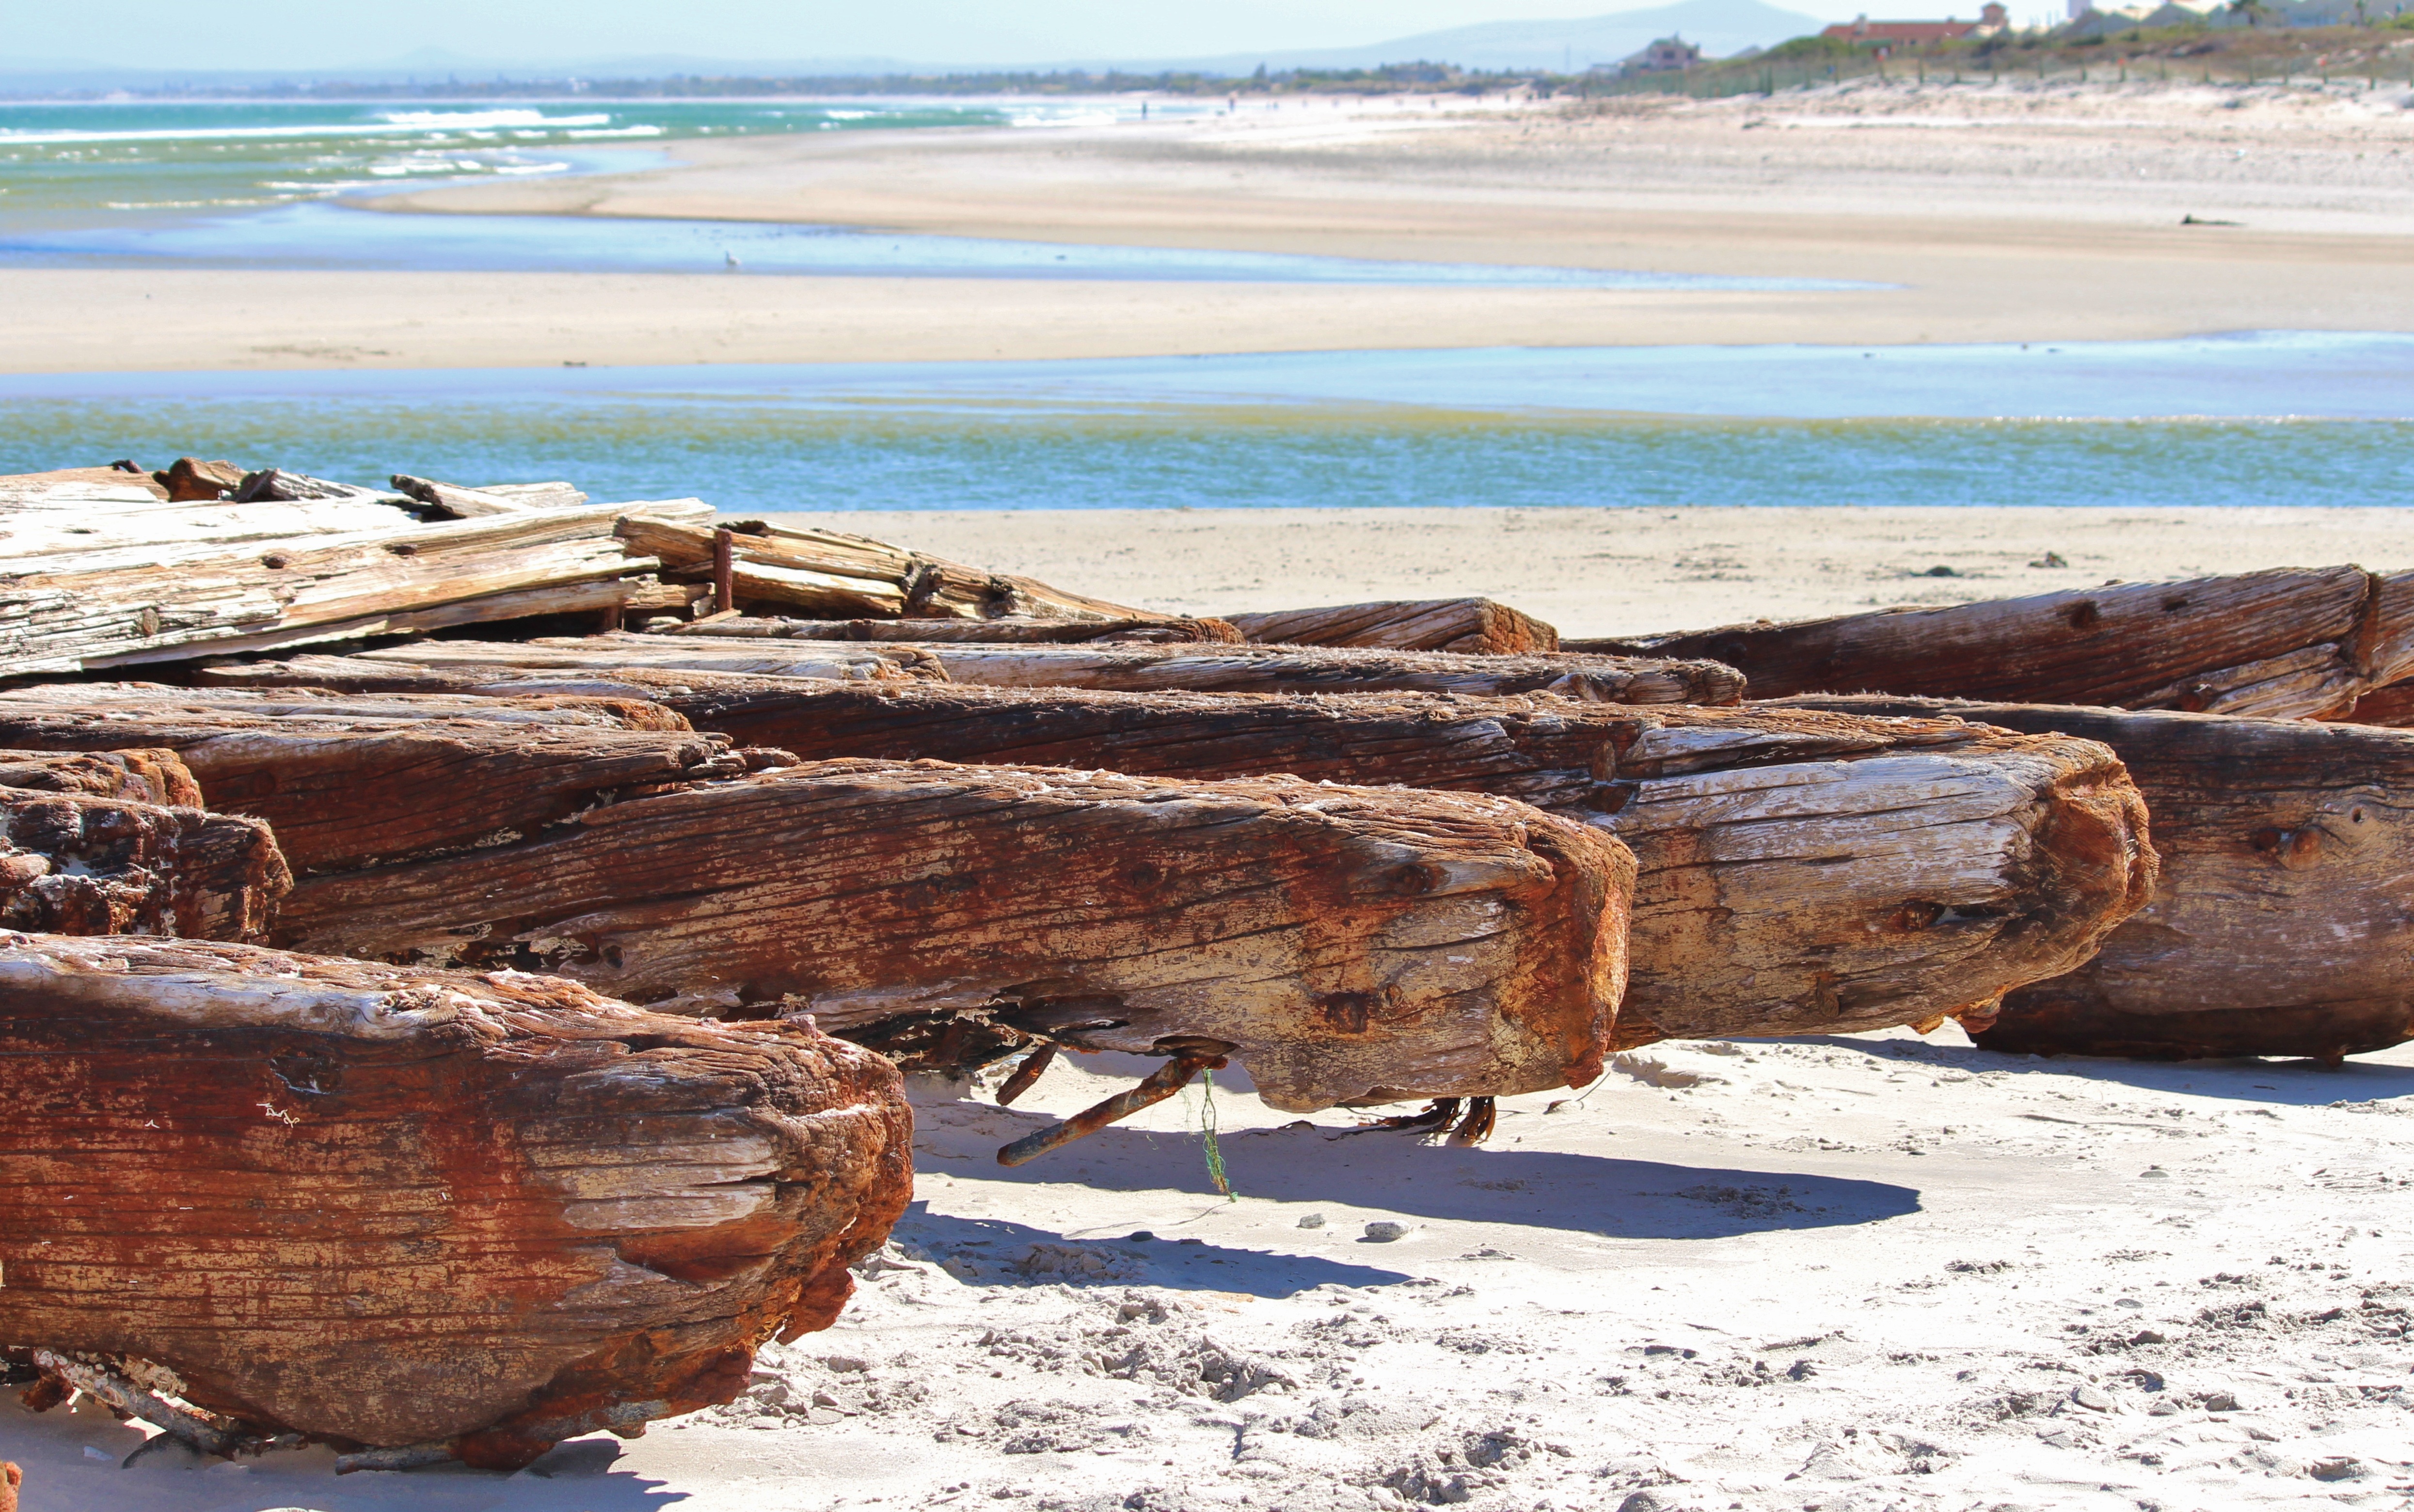
beach, driftwood, sea, coast, sand, rock, ocean, wood, shore, formation, vehicle, metal, decay, terrain, material, body of water, weathered, geology, rusted, wreck, shipwreck